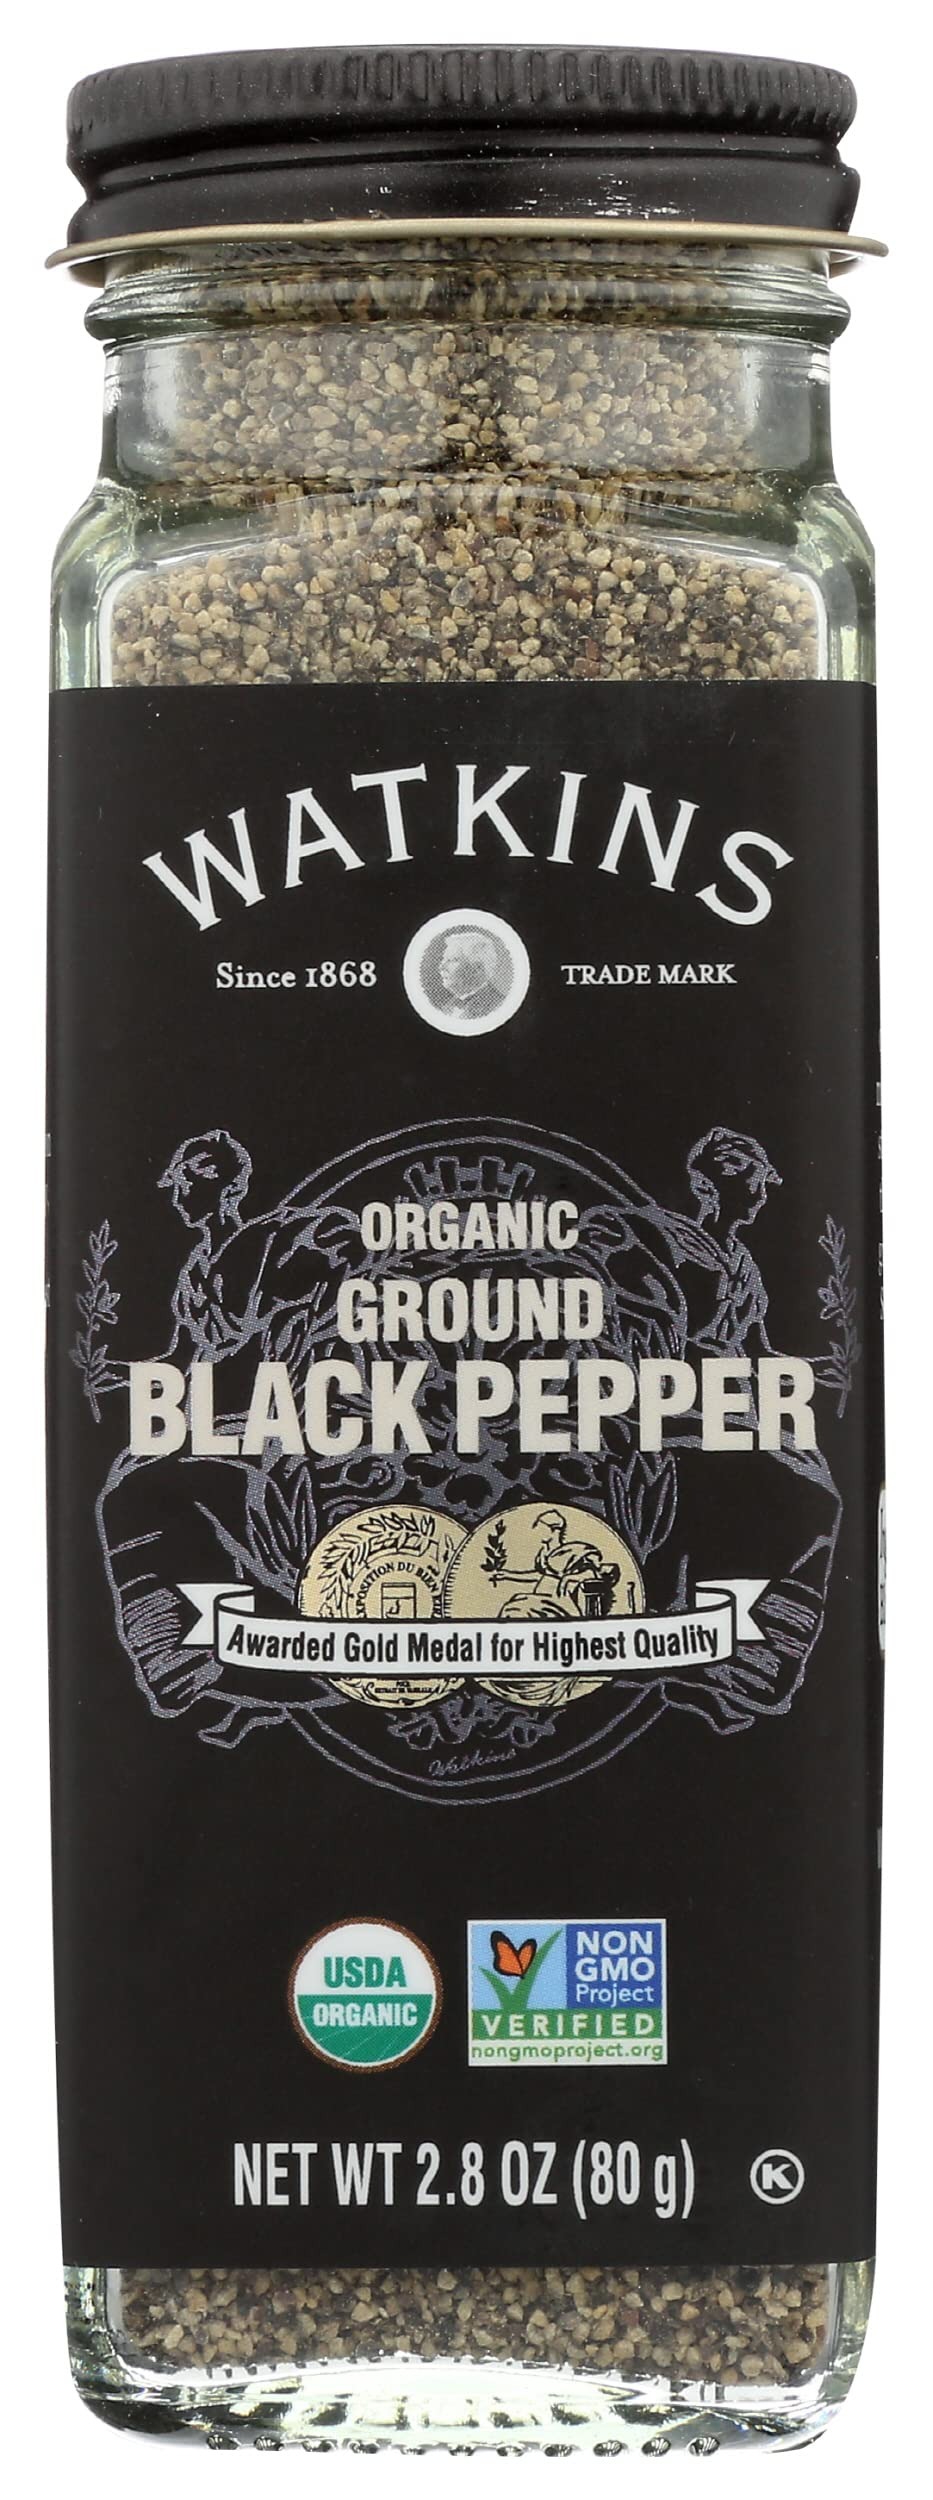
Item Name: Watkins Ssnng Black Pepr Grnd Org, 2.8 Oz (Pack Of 3)
Bullet Point: Watkins Ssnng Black Pepr Grnd Org, 2.8 Oz (Pack Of 3)
Value: 3.0
Unit: Count

Price: 9.99